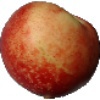
Label: nectarine